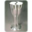
Label: cup